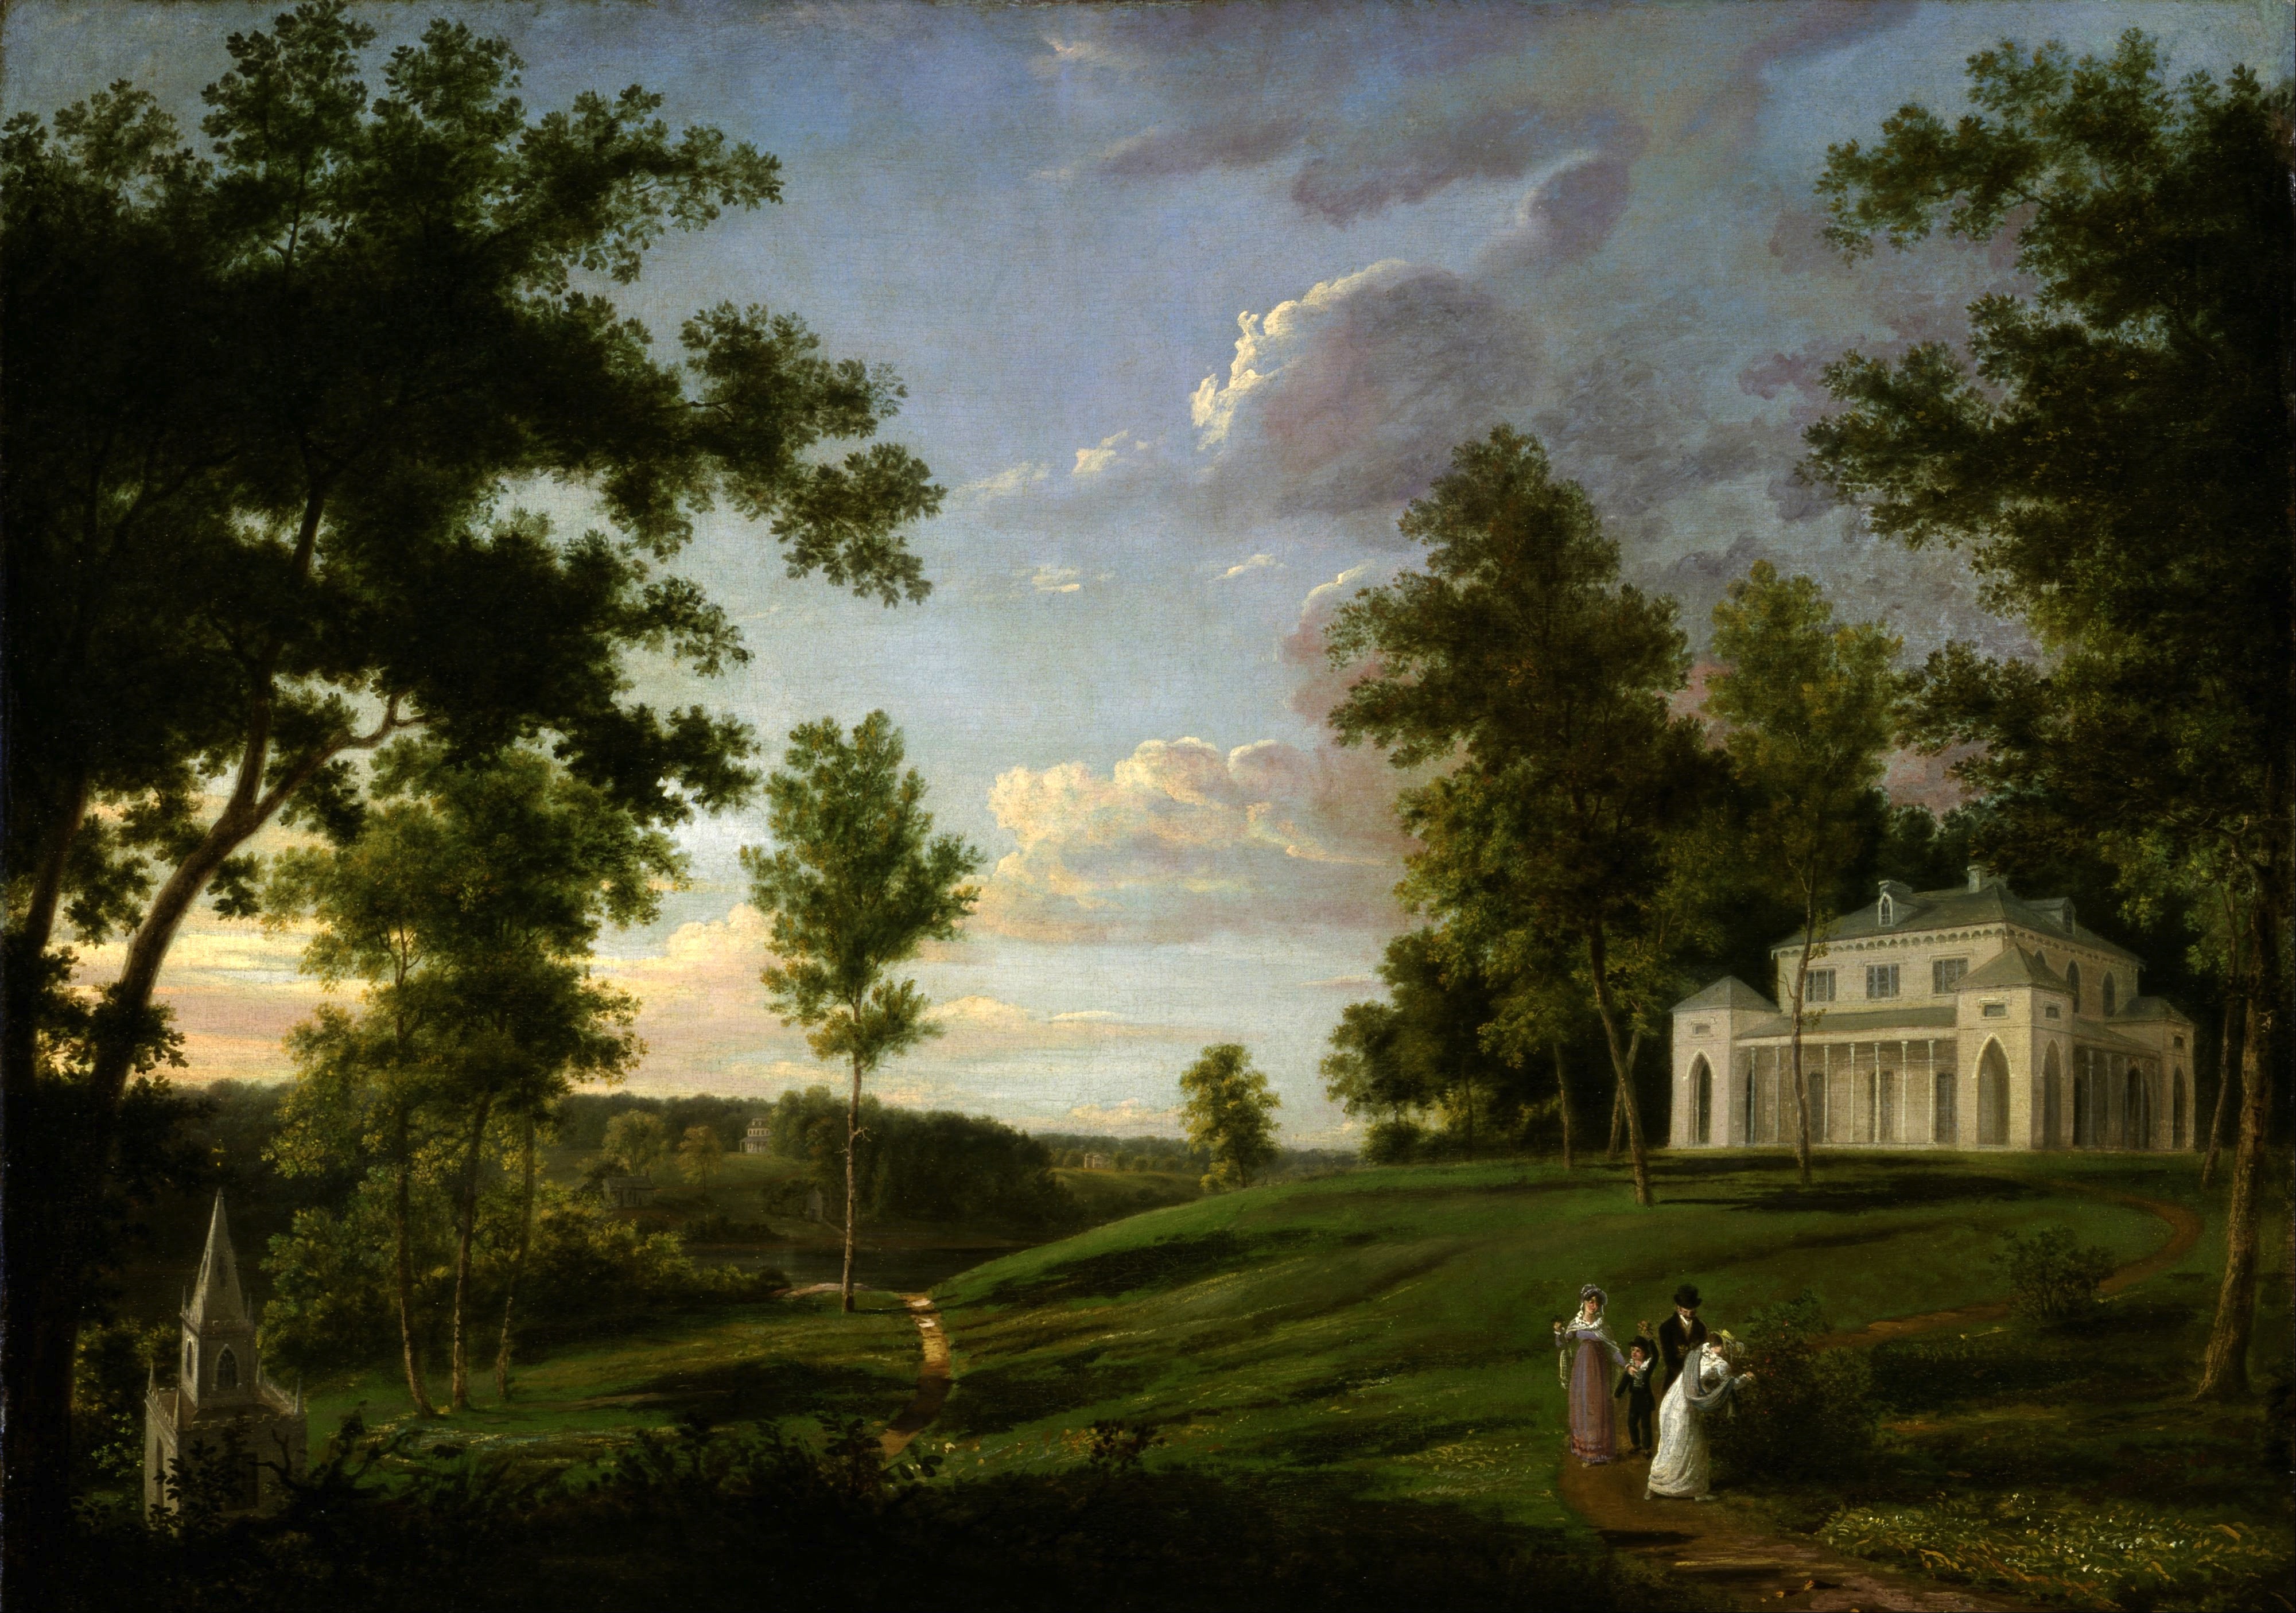
man, landscape, tree, nature, forest, cloud, architecture, sky, woman, meadow, countryside, mansion, house, sunlight, morning, country, summer, evening, spring, autumn, artistic, church, painting, trees, outside, clouds, strolling, rural area, oil on canvas, atmospheric phenomenon, thomas birch